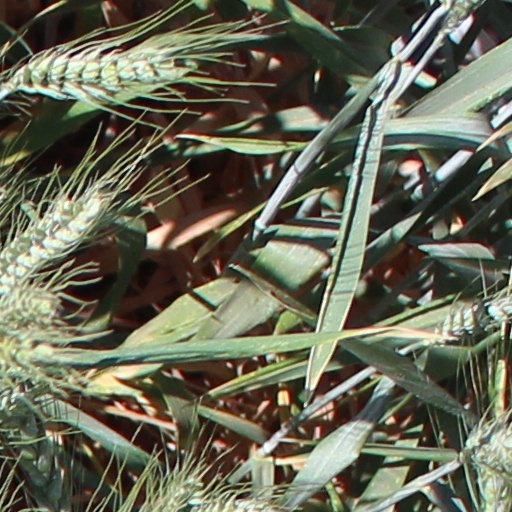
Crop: wheat